Bell Mobility

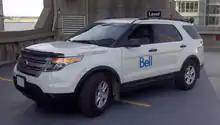
A Bell Mobility Ford Explorer fleet vehicle

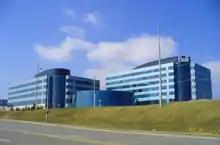
Bell Mobility Headquarters in Mississauga, Ontario - "Creekbank Campus"

Bell Mobility Inc. is a Canadian wireless network operator and the division of Bell Canada which offers wireless services across Canada. It operates networks using LTE and HSPA+ on its mainstream networks. Bell Mobility is the third-largest wireless carrier in Canada, with 10.1 million subscribers as of Q3 2020.